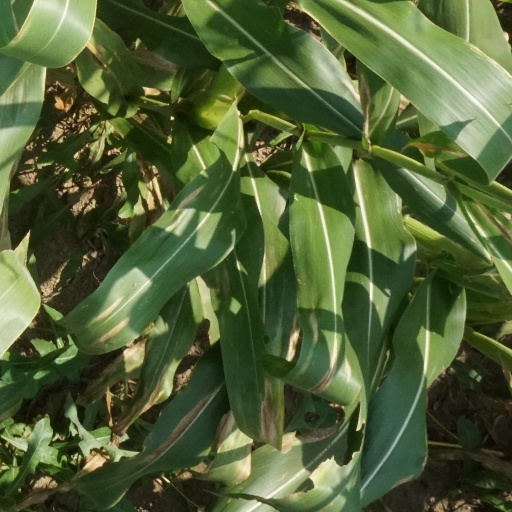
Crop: maize; corn